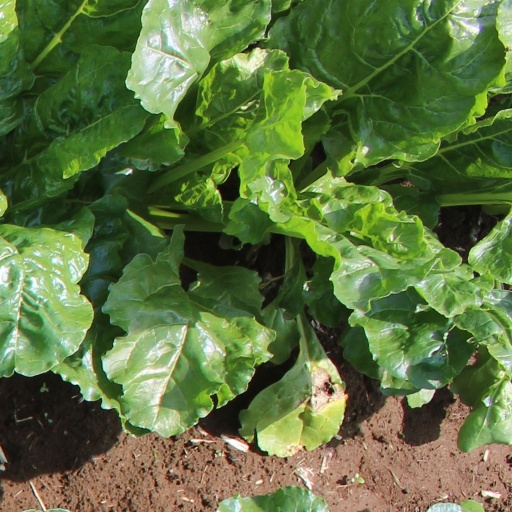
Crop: sugar beet